Fakenham East railway station

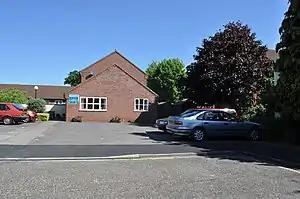
The Site today complete with original, but relocated, crossing post to the right

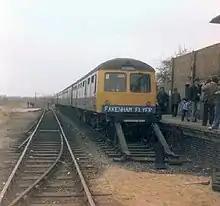
1979 charter DMU at Fakenham

Fakenham East railway station was a railway station in the market town of Fakenham in the English county of Norfolk.